Lamborghini Countach

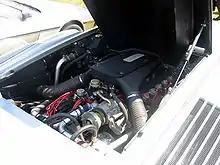
Engine bay of a Countach

The Countach was designed around the existing Lamborghini V12 engine in a rear mid-engine, rear-wheel-drive layout. In contrast to the Miura's transversely mounted engine, the engine in the Countach was longitudinally mounted. This layout was a first for a road-going V12, previously used only in the Ferrari P-series racing cars. However, chief engineer Paolo Stanzani wanted to improve the weight distribution of the car even further and devised a new type of longitudinal layout that would avoid placing the mass of the transmission at the rear of the car. The resulting configuration had the output shaft at the front of the engine, immediately connecting through the clutch assembly to the transmission. The transmission itself was a 5-speed manual with Porsche-type synchromesh and was mounted in the middle of the car between the two seats. The driveshaft ran from the transmission through the engine's oil sump to a differential at the rear. This arrangement effectively sandwiched the length of the engine between the mid-mounted transmission and the rear-mounted differential. This configuration had numerous advantages over the Miura's transverse engine, including an increase in stability from placing more mass near the car's center, a shorter overall wheelbase, a more direct gear-shift linkage for easier and faster shifting, better cooling and easier maintenance access to engine components.